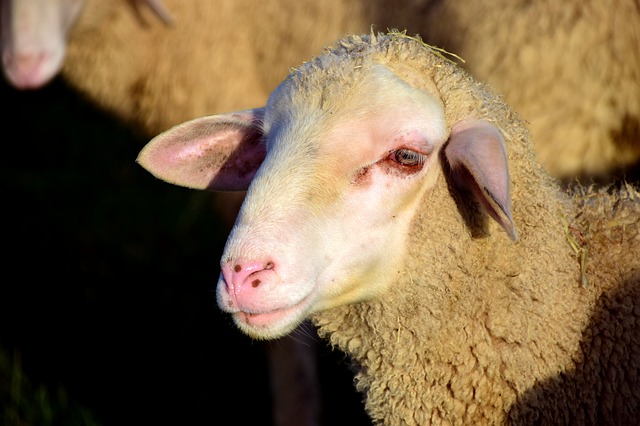
Label: sheep